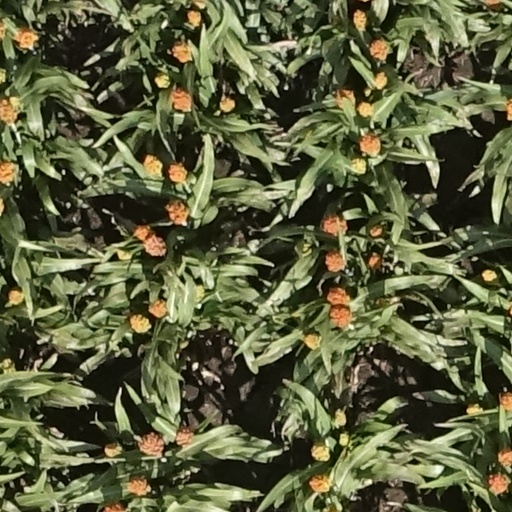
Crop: sorghum